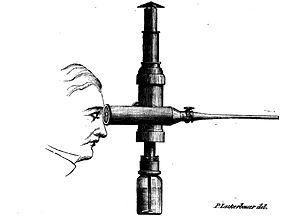
Position de l'endoscope durant l'application
Antonin Jean Desormeaux est un chirurgien et urologue français, inventeur du premier endoscope largement connu et ayant des applications dans la pratique ; il a aussi créé le mot. Un otoscope existait avant et était utilisé par son inventeur, Jean-Pierre Bonnafont.